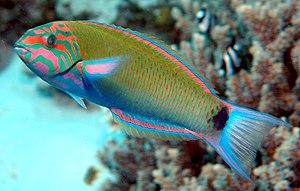
Thalassoma lunare, espèce appelée Girelle paon aux Maldives ou Girelle verte est une girelle, nom donné à certains poissons osseux de petite taille de la famille des Labridae.
Les Labridae, ou communément nommés les Labres, représentent une vaste famille de poissons avec plus de 500 espèces distinctes. Ils constituent la deuxième plus grande famille des poissons marins et la troisième plus importante famille de l'ordre des Perciformes.